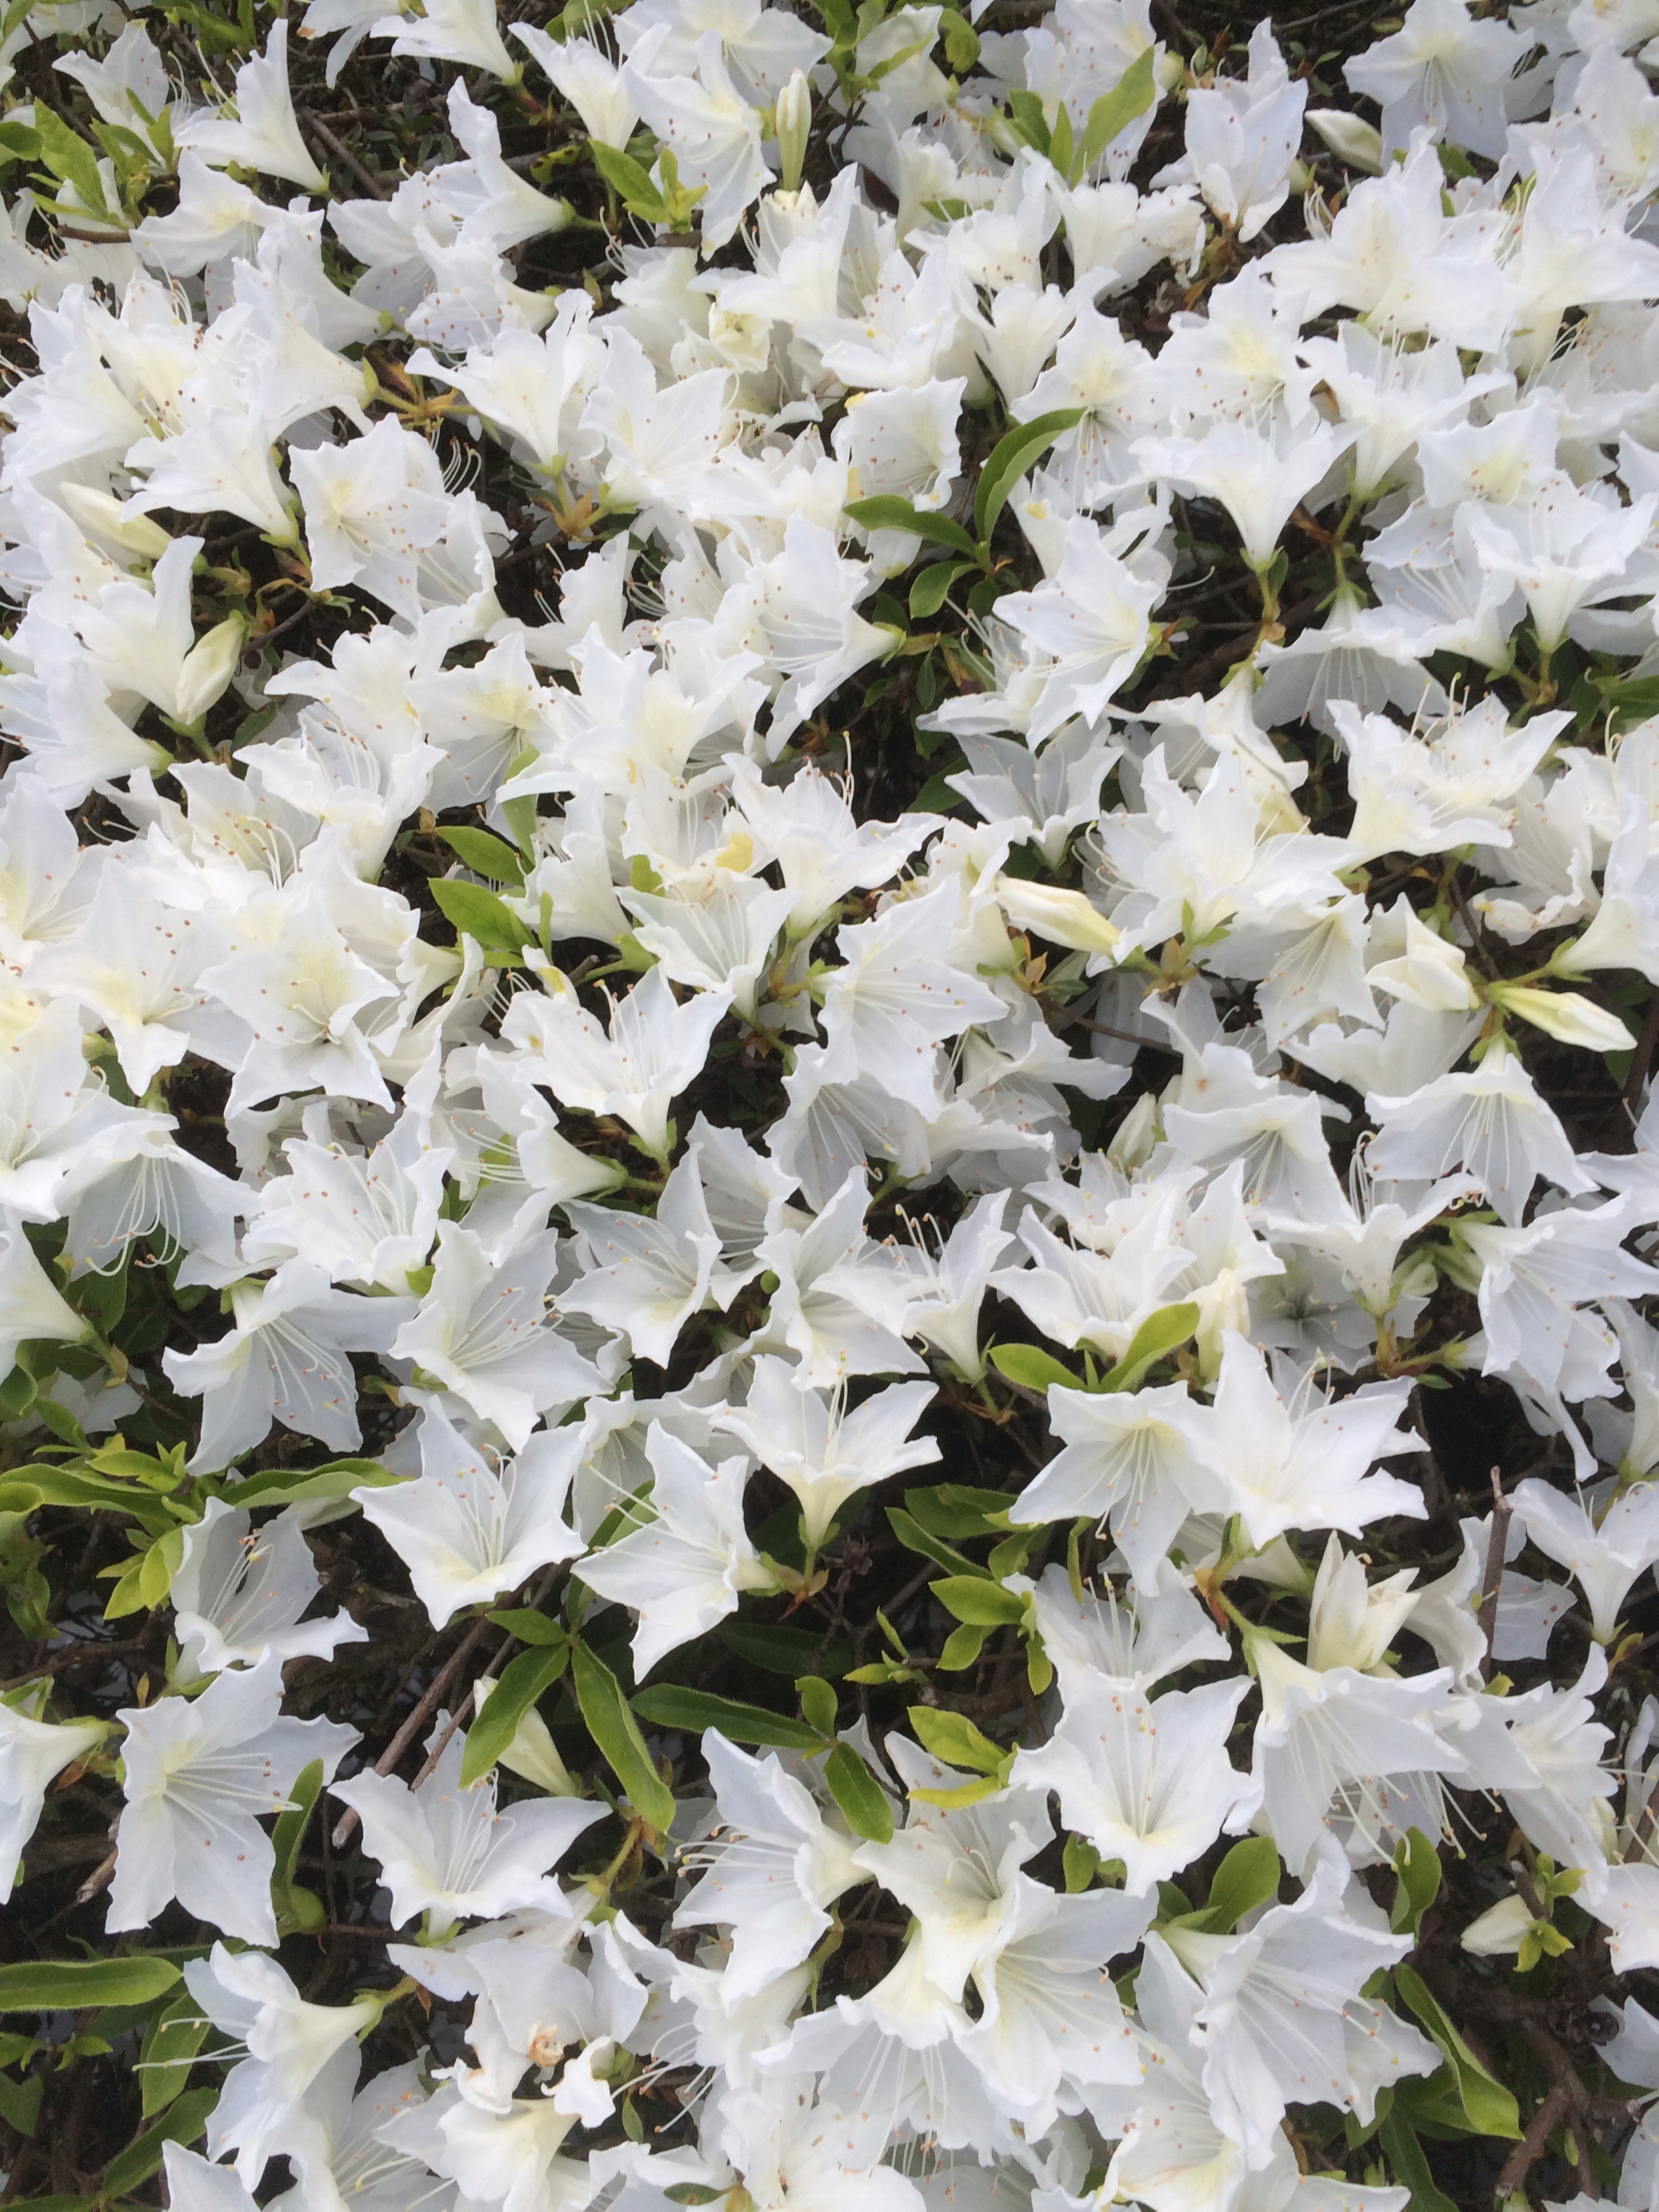
nature, blossom, plant, white, flower, floral, pattern, botany, flora, shrub, rhododendron, lily, jasmine, flowering plant, woody plant, land plant